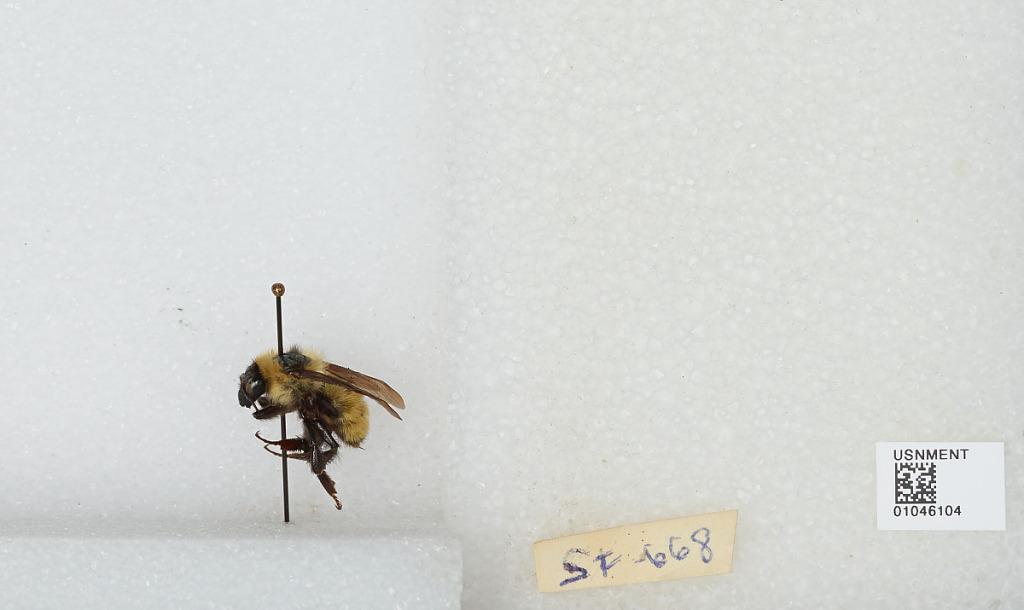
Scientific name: Bombus sp.